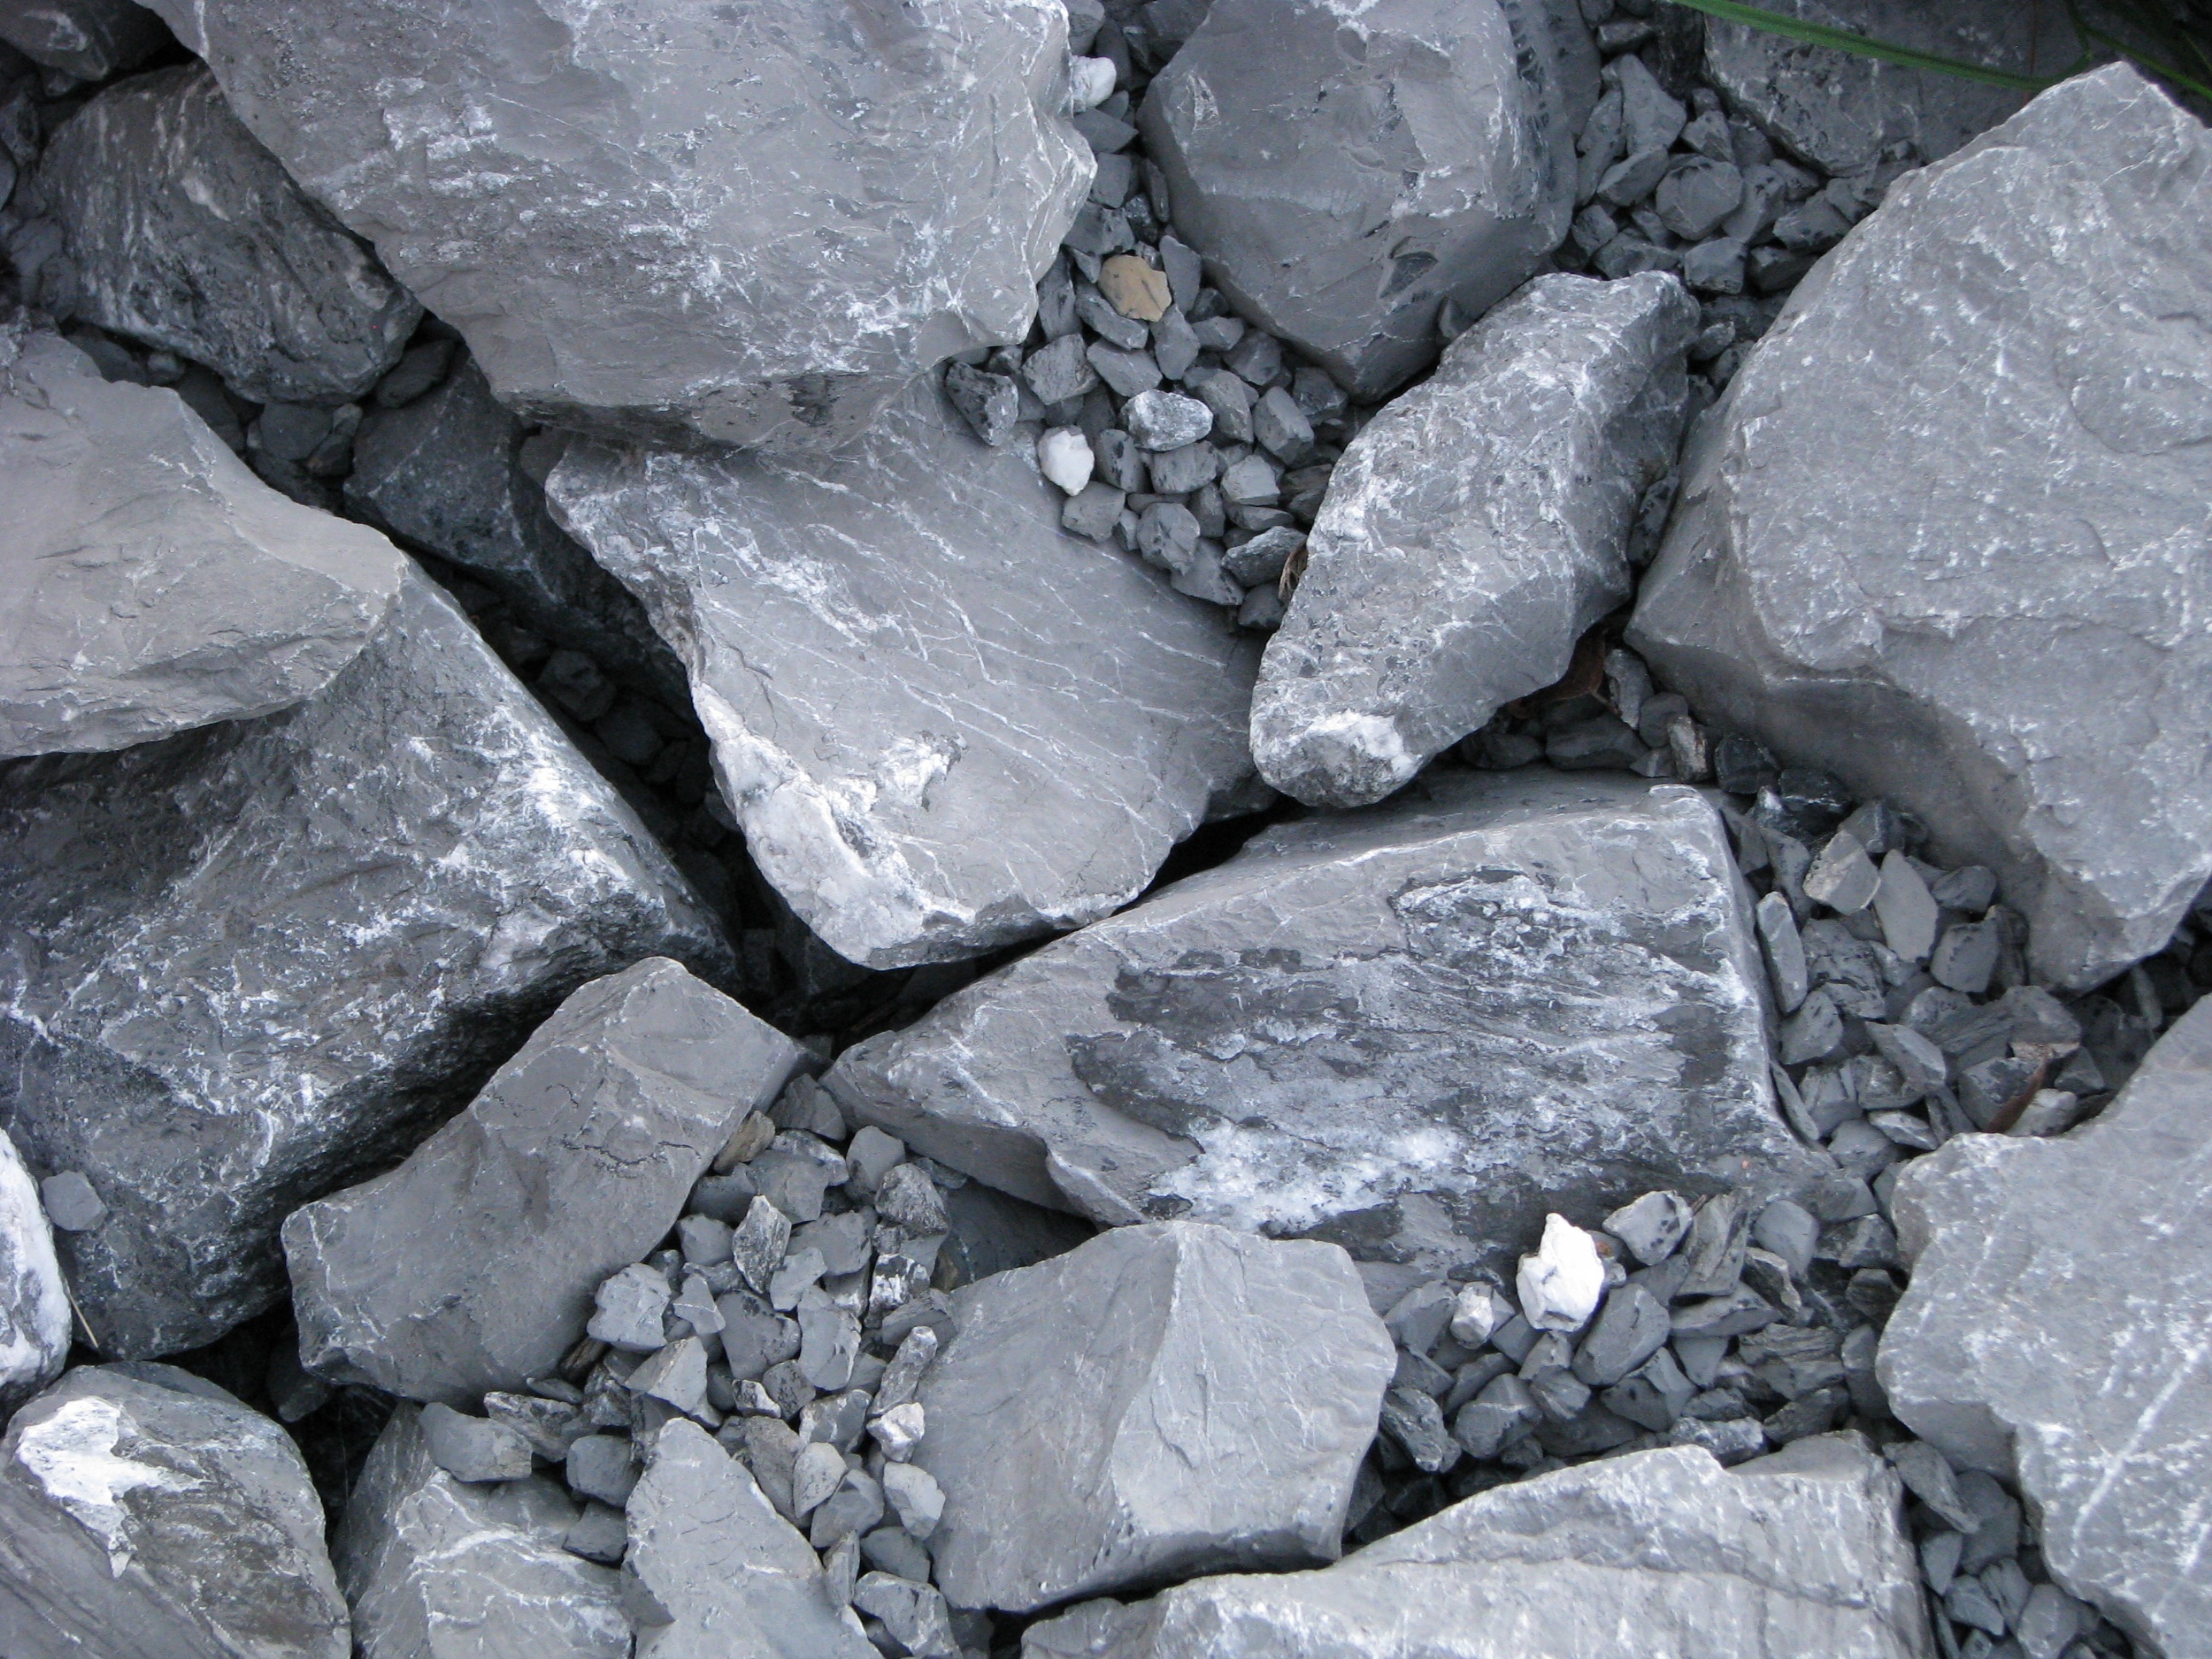
nature, rock, black and white, wall, asphalt, stone wall, garden, material, stones, rubble, geology, gravel, boulder, steinig, road surface, flagstone